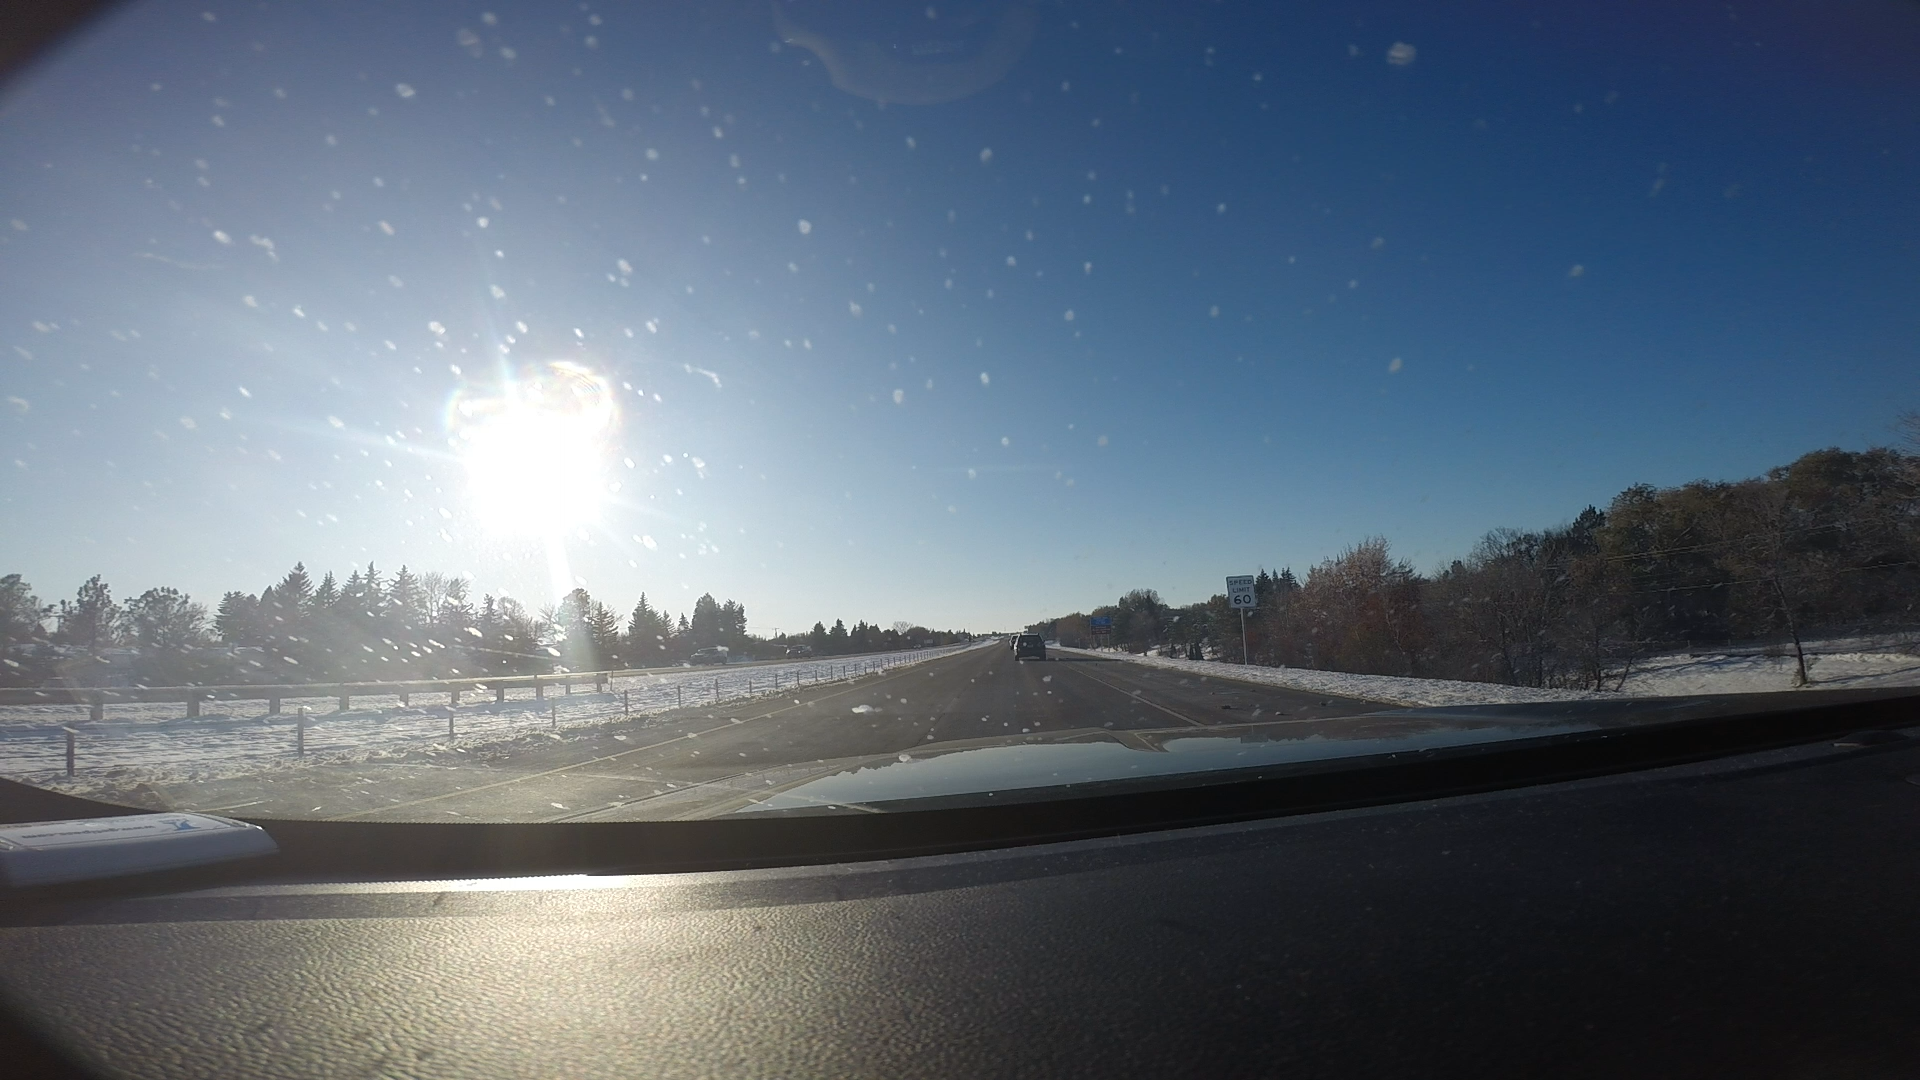
Speed limit sign label: mph60